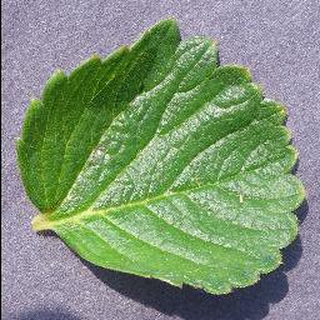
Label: healthy_strawberry